Ray Knight

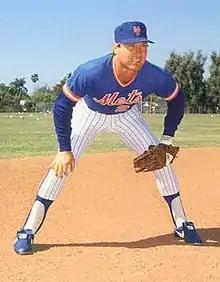
Knight in 1986

Knight adopted a new batting stance in 1986 and saw immediate results, crushing six home runs and batting .306 with twelve RBIs in the month of April. Teammate Ron Darling spoke highly of Knight's contributions in a midseason interview: "Besides our pitching, it has been Ray Knight's emergence that has been the difference. He carried us for a long time." On July 22, Knight incited a bench clearing brawl at Riverfront Stadium against his former teammates. Eric Davis pinch-running for Reds player/manager Pete Rose in the tenth inning stole second and third base. Knight took the throw from Mets catcher Gary Carter late, brought his glove to Davis' face and knocked his helmet off. A stare off ensued, followed by a right cross from Knight. The benches emptied and as a result of all the ejections from this fight (along with Darryl Strawberry who had previously been ejected for arguing balls and strikes), back-up catcher Ed Hearn was brought into the game, and Carter moved from behind the plate to third. The Mets won the game in fourteen innings.